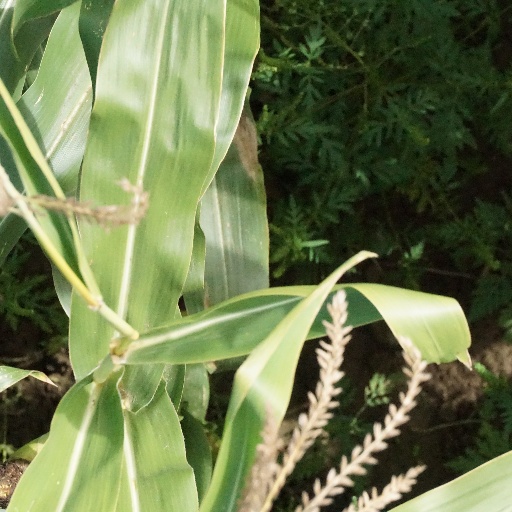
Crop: maize; corn